Mercury Seven

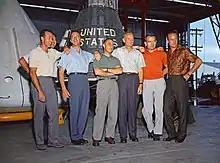
(L to R) Cooper, Schirra (partially obscured), Shepard, Grissom, Glenn, Slayton, and Carpenter

All were male and white. Women were not yet accepted into the military test pilot schools, and the first African American to graduate from the USAF Experimental Test Pilot School, John L. Whitehead Jr., did so only in January 1958, and was not one of the finalists. Yet the Mercury Seven were similar beyond what was a simple result of the selection criteria. Four were their fathers' namesakes. All were the eldest or only sons in their families. All were born in the United States, and were raised in small towns. All were married with children, and all were Protestants.